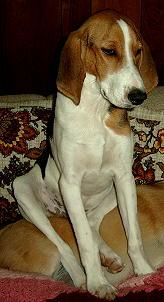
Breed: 216-n000063-Walker_hound